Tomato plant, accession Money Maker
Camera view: bottom (45 deg); turntable rotation: 150 degrees
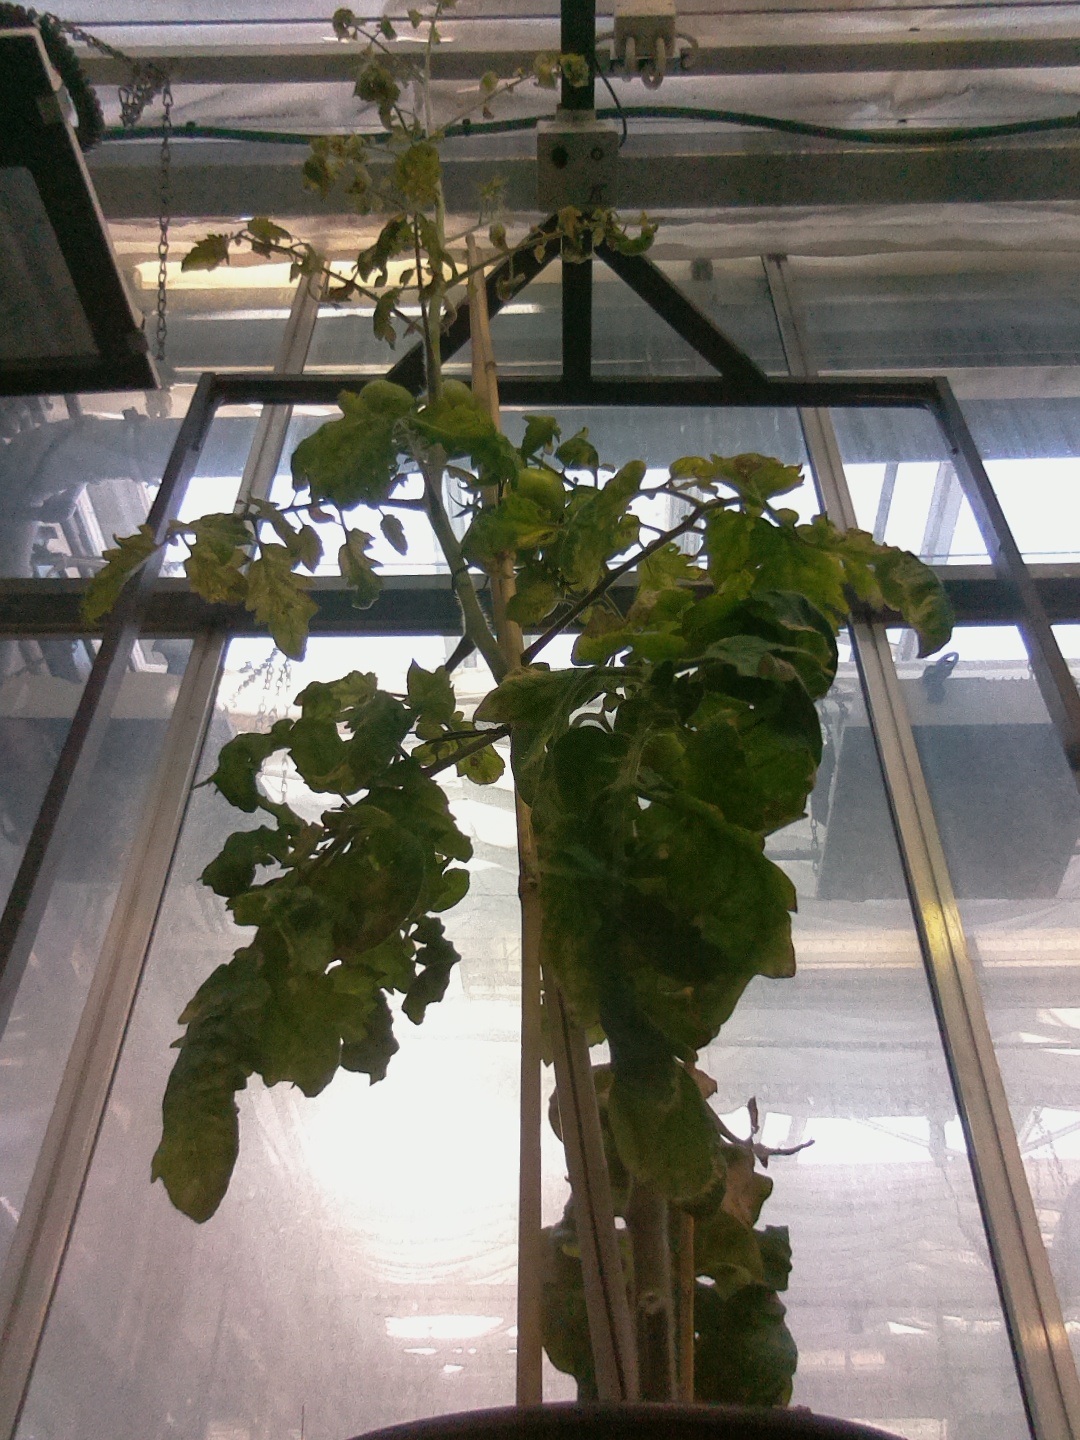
BBCH growth stage 77: 70%-80% of final fruit size